List of buildings in King's Lynn

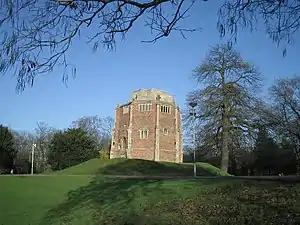
Red Mount chapel in The Walks

The town hall of King's Lynn has existed since the early fifteenth century, between 1422 and 1428, when the Guildhall of the Holy Trinity was built. It is the most prominent feature of the town hall today with its steep arched roof, large window and chequered patterned exterior. The building was enlarged in 1624, when an extension with the same chequered style was added which now forms the main entrance to the town hall. The guildhall is a Grade I listed building.